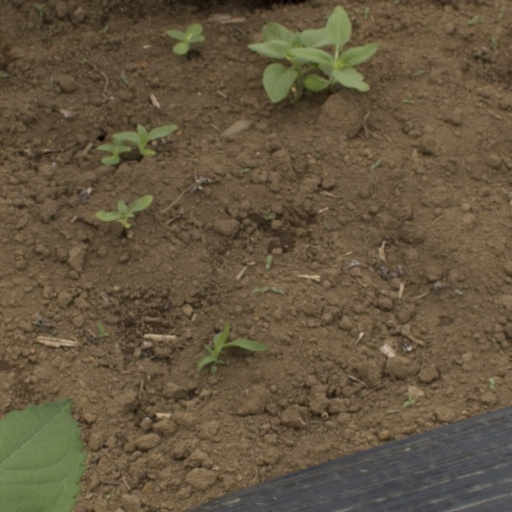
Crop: Jerusalem artichoke